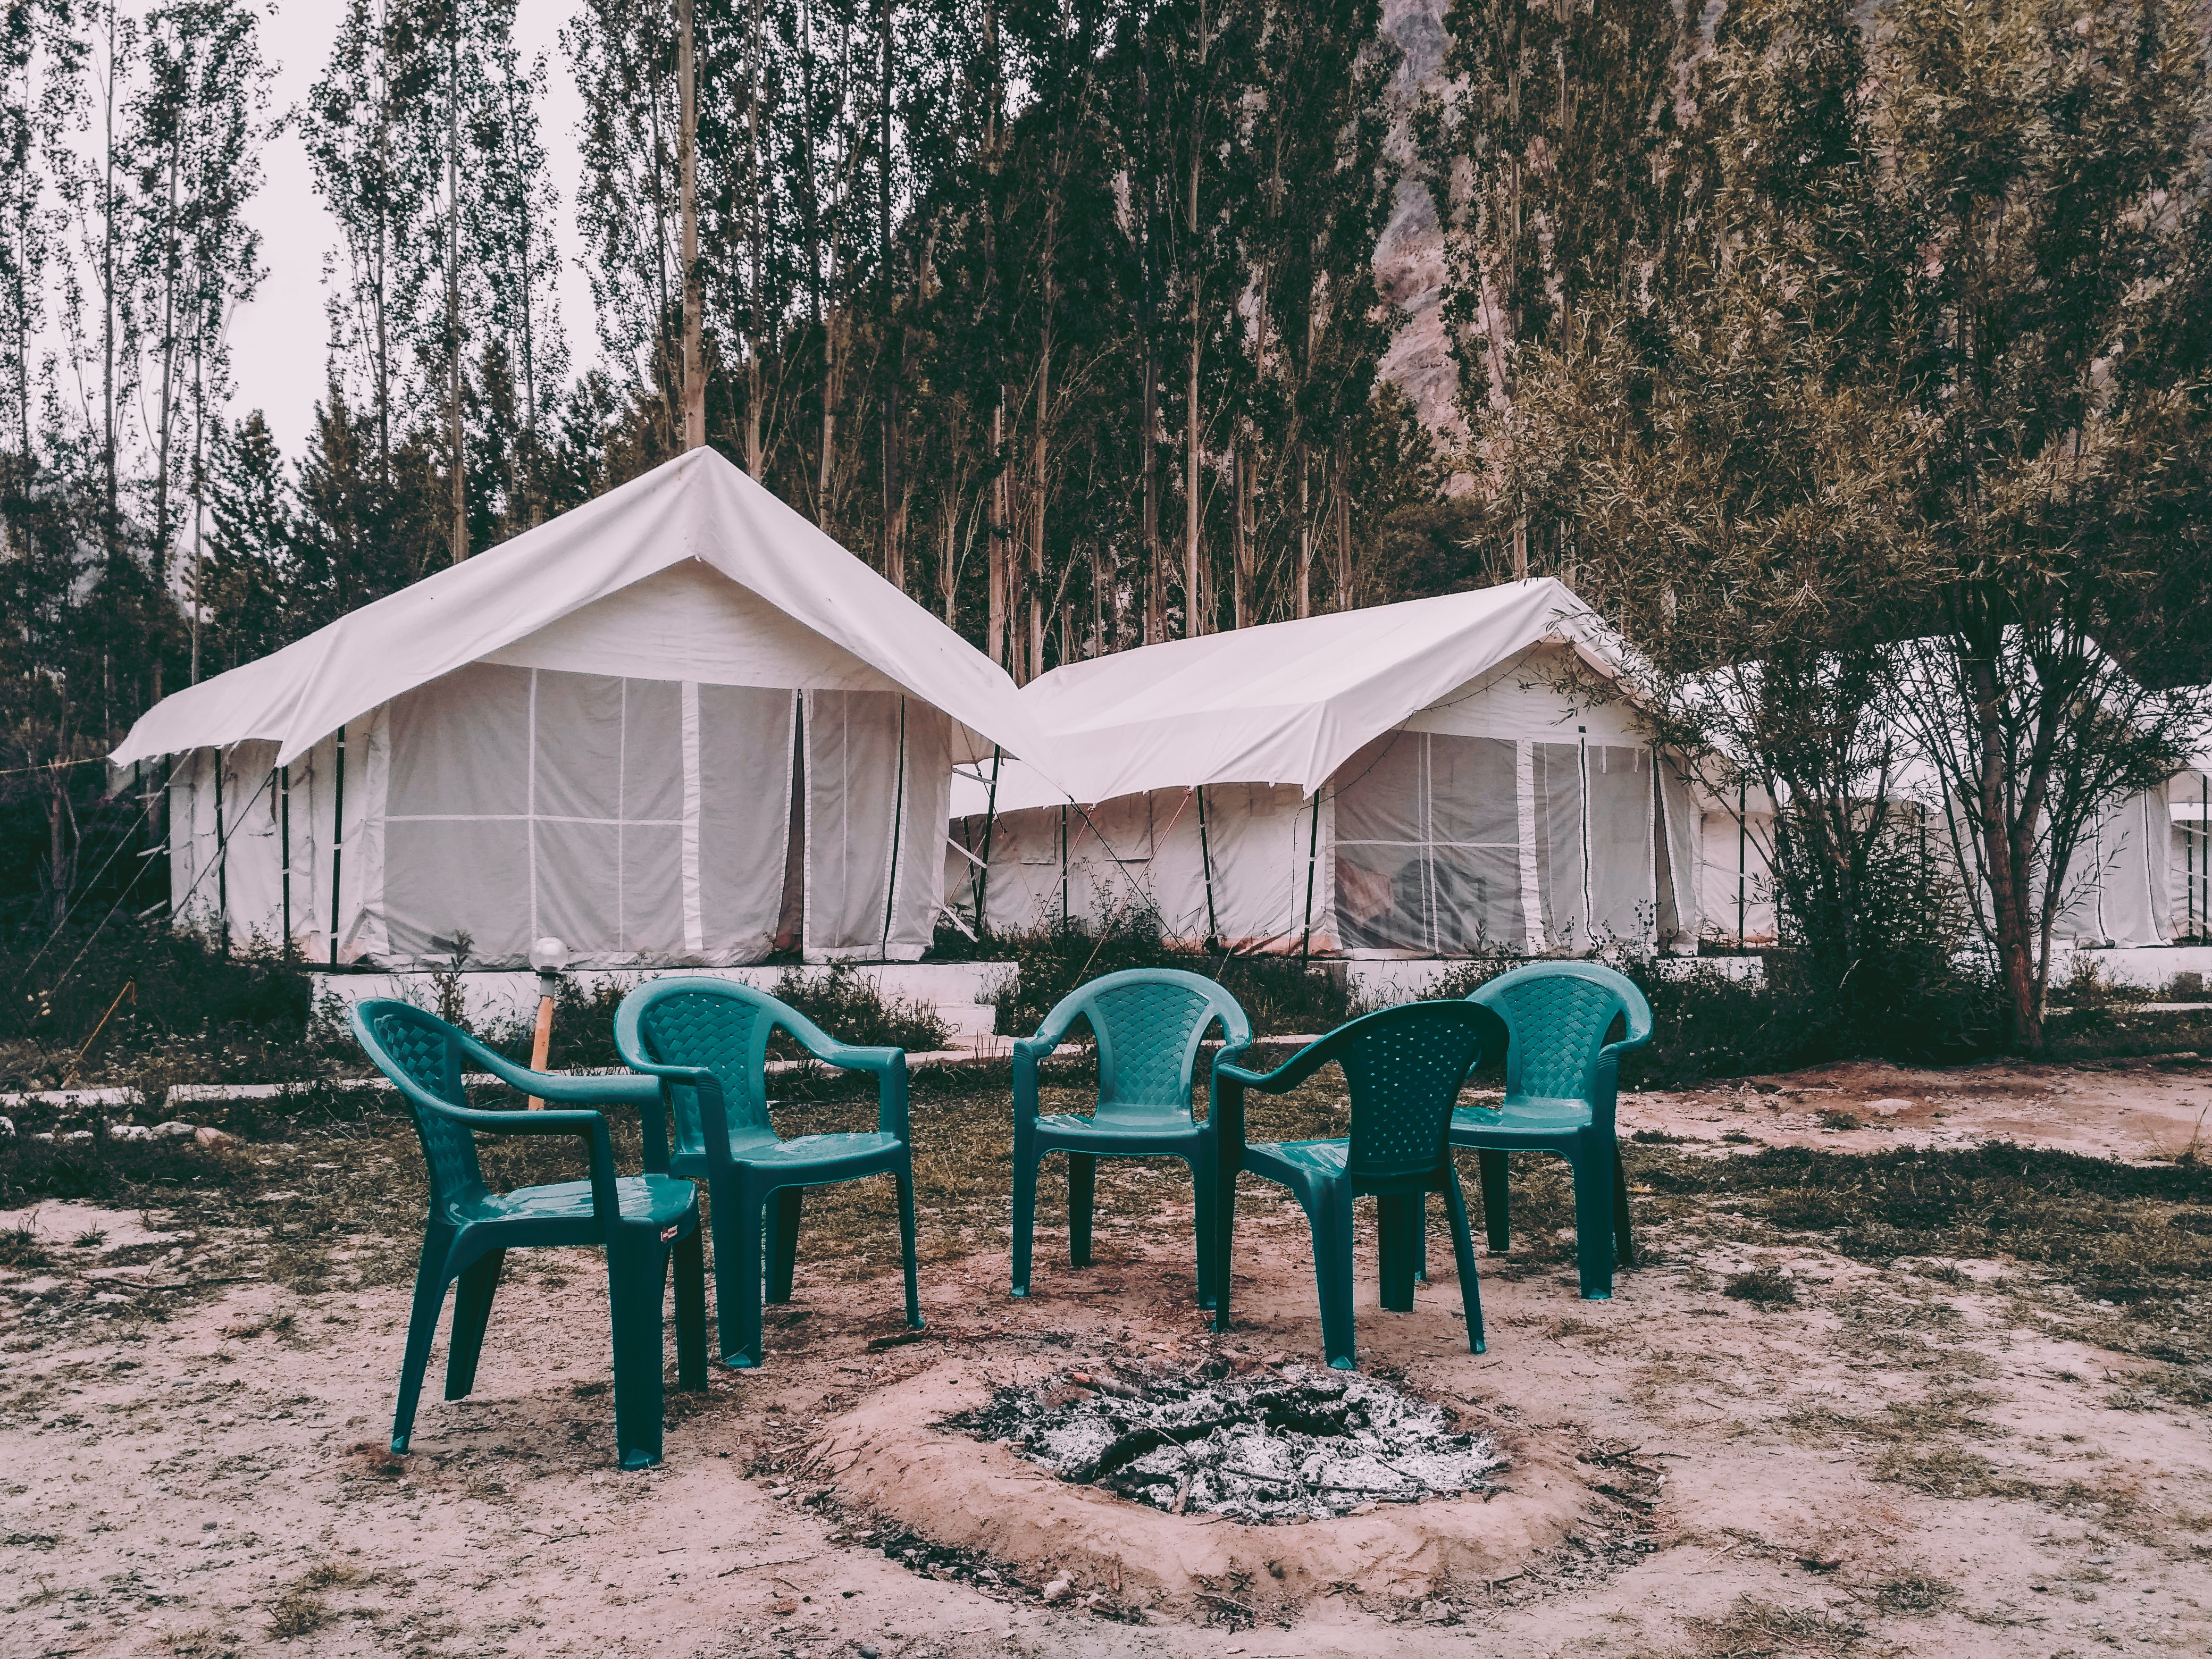
turquoise, house, tree, table, home, cottage, vacation, furniture, landscape, leisure, tourism, winter, plant, building, state park, backyard, style